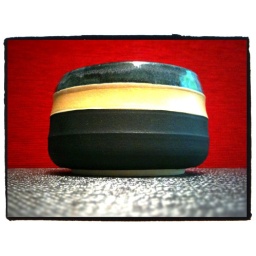
Burnished, black and yellow underglaze outside then dipped in soda ash, buttercup yellow inside and lip